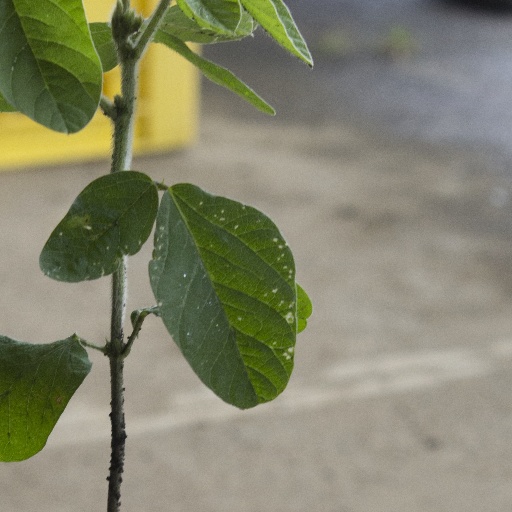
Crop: soybean